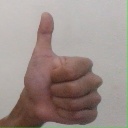
अक्षर: थ